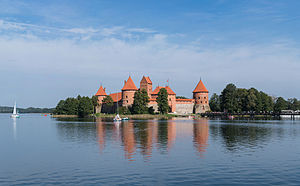
Trakai slot
Trakai slot.
Trakai Slot er en borg på en ø i Trakai i det sydøstlige Litauen, på en ø i søen Galvė. Opførslen af slottet blev påbegyndt i 1300-talet af Kęstutis af Litauen, og omkring 1409 blev størstedelan af arbejdet færdiggjort af Vitautas den Store, der døde på slottet i 1430. Trakai var en af de primære fæstninger i Storfyrstendømmet Litauen og borgen havde stor strategisk vigtighe. Sovjettiske kommunister restaurerede borgen og etablerede Trakai Historiske Museum på stedet.